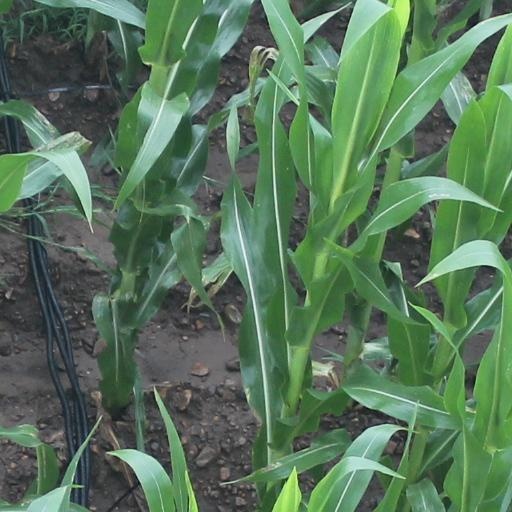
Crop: maize; corn